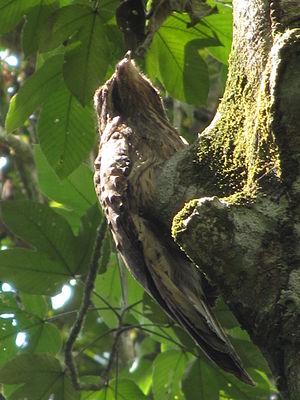
L'Ibijau à longue queue est une espèce d'oiseaux de la famille des Nyctibiidae.